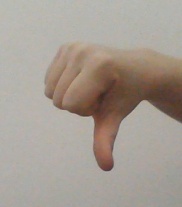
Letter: waw